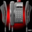
Label: telephone